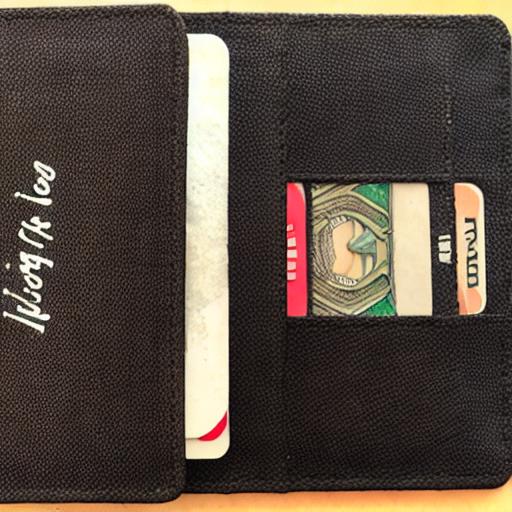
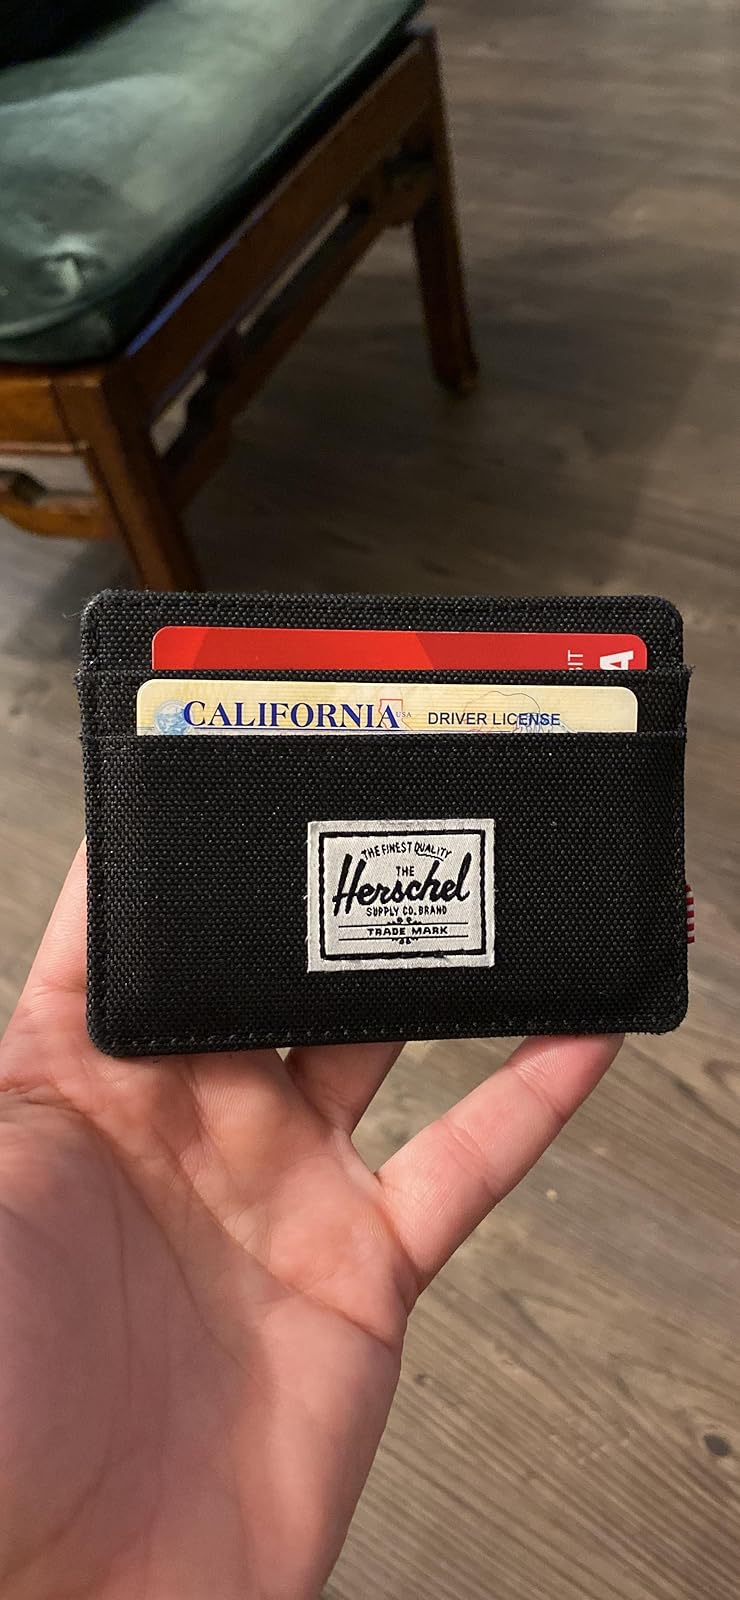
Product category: accessories_wallet
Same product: no